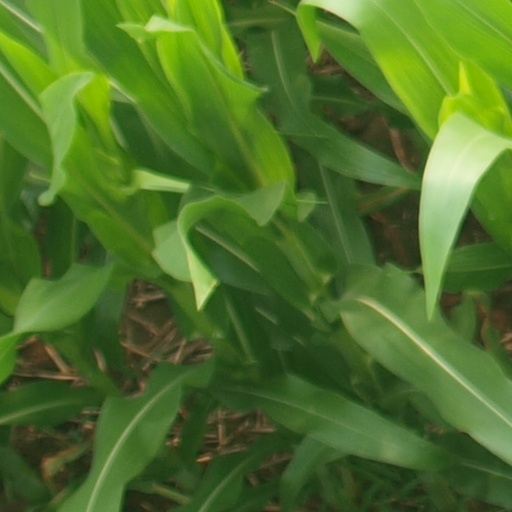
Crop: maize; corn